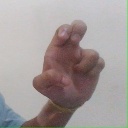
अक्षर: अ